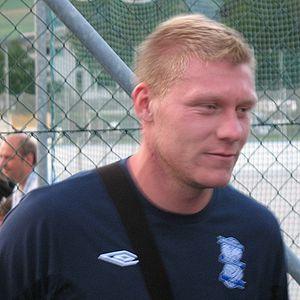
Garry Lawrence O'Connor, né le 7 mai 1983 à Édimbourg en Écosse, est un footballeur professionnel écossais. Il fait également partie de l'équipe nationale écossaise.